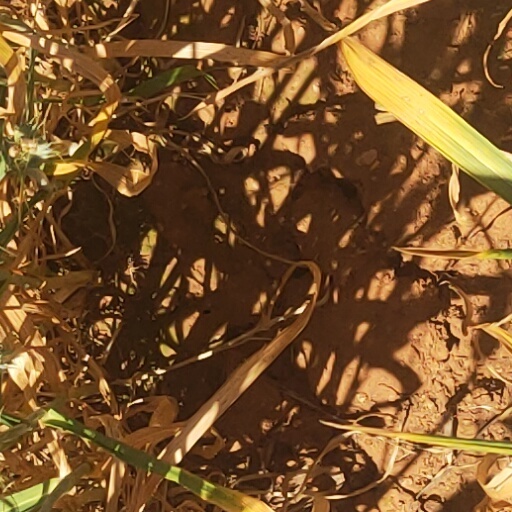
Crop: wheat